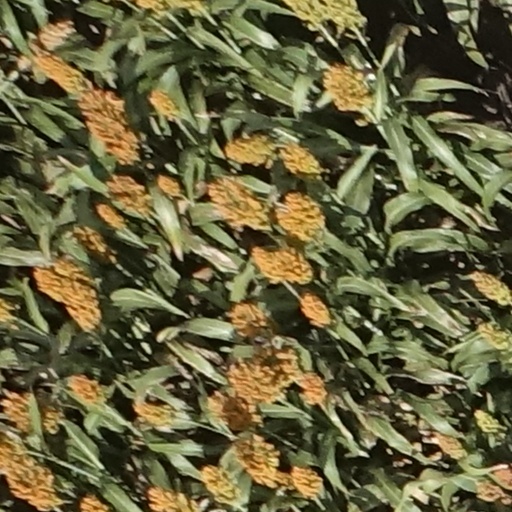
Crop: sorghum